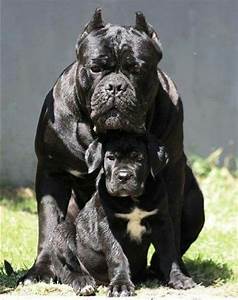
Label: dog